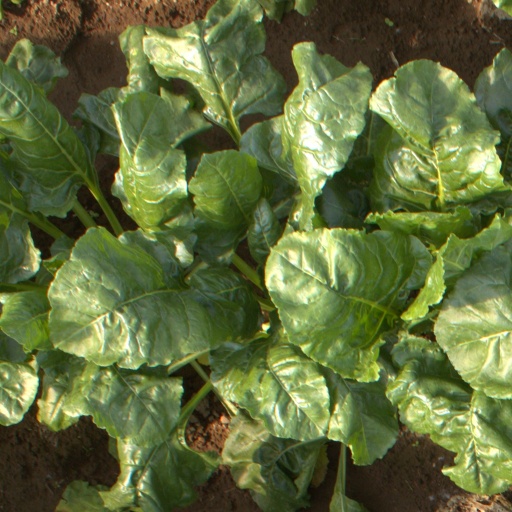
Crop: sugar beet